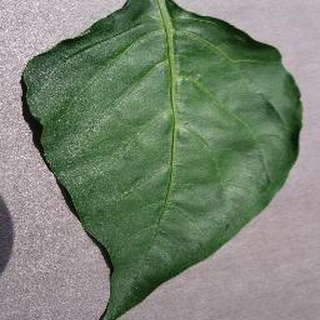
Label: healthy_bell_pepper